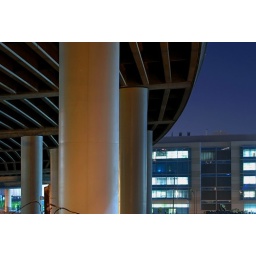
under highway 280 at mariposa street - mission bay, san francisco, california